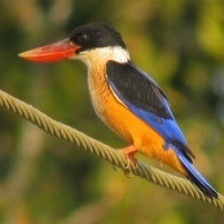
Species: STORK BILLED KINGFISHER
Scientific name: PELARGOPSIS CAPENSIS